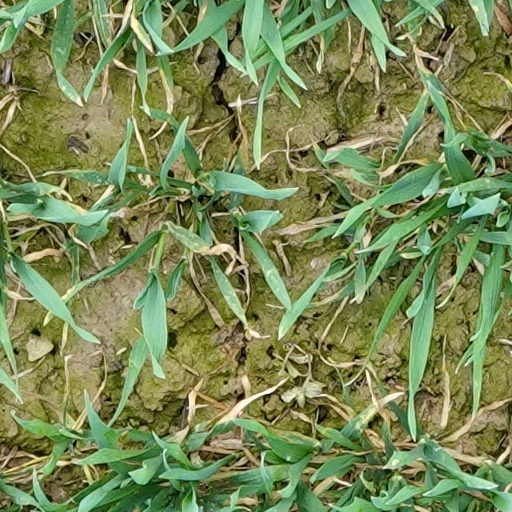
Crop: wheat